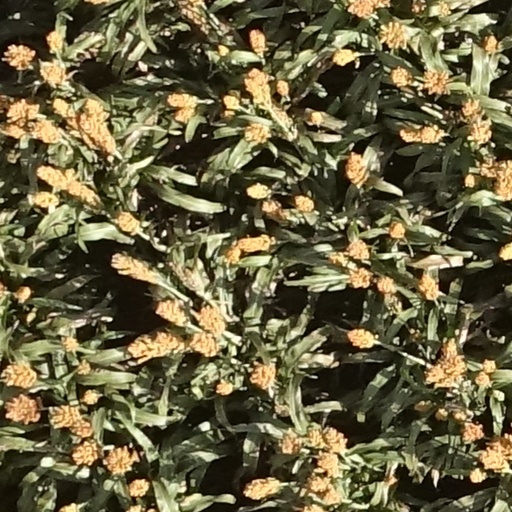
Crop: sorghum